Gotthard Road Tunnel

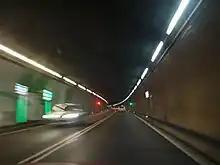
Inside the Gotthard Road Tunnel

The Gotthard Tunnel is the core and culminating point of the A2 motorway in Switzerland, running south from Basel through the tunnel down to Chiasso on the border with Italy. Traffic flows through only one tunnel, which carries traffic both ways, with each direction allocated one lane. The tunnel's speed limit is .